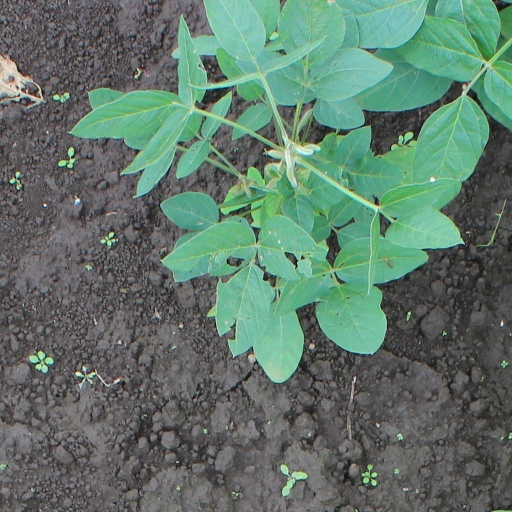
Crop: soybean